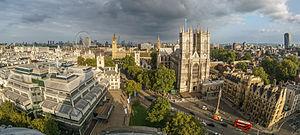
Westminster est un quartier du centre de Londres, capitale du Royaume-Uni, situé dans la partie historique de la cité de Westminster.